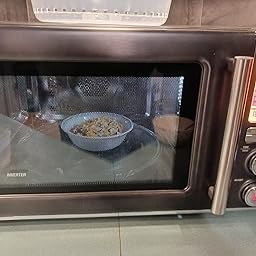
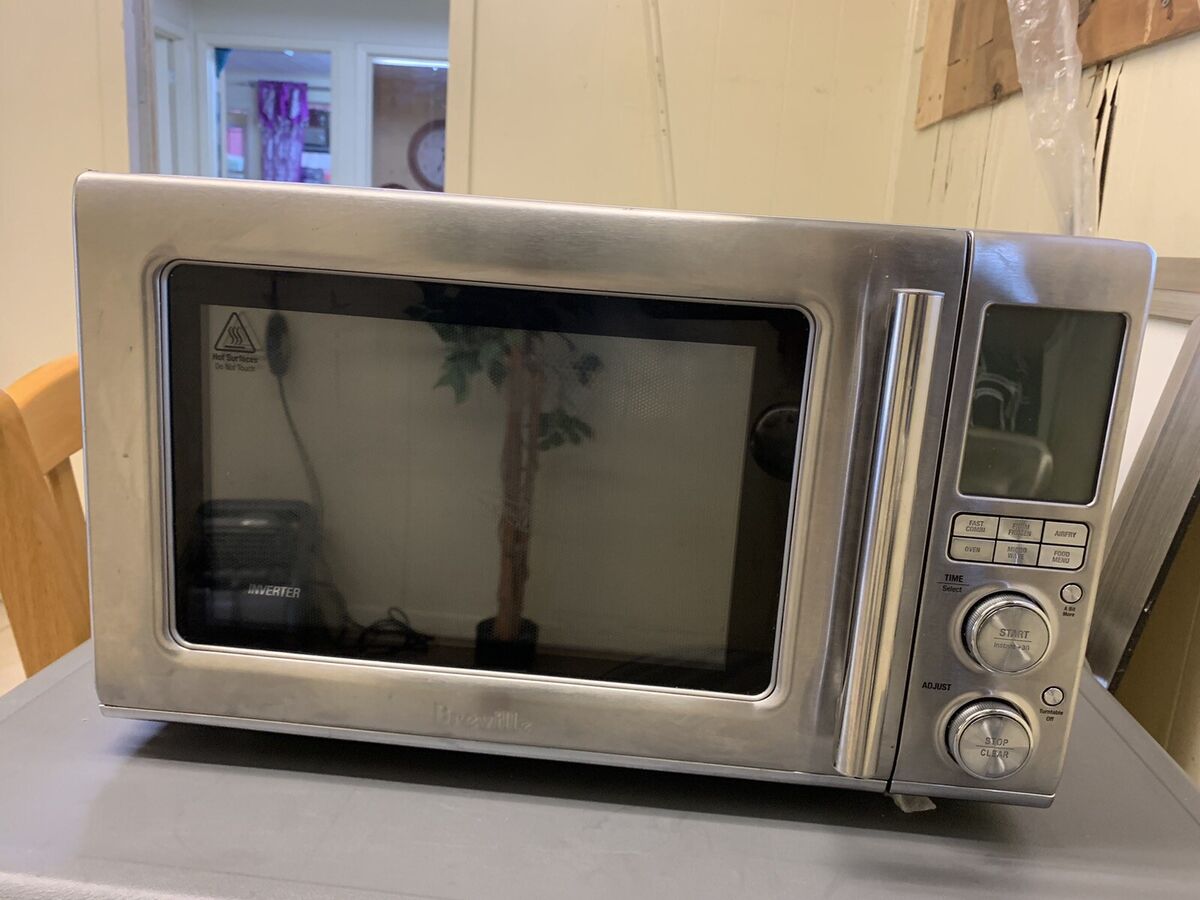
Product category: misc
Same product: yes